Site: brandenburg
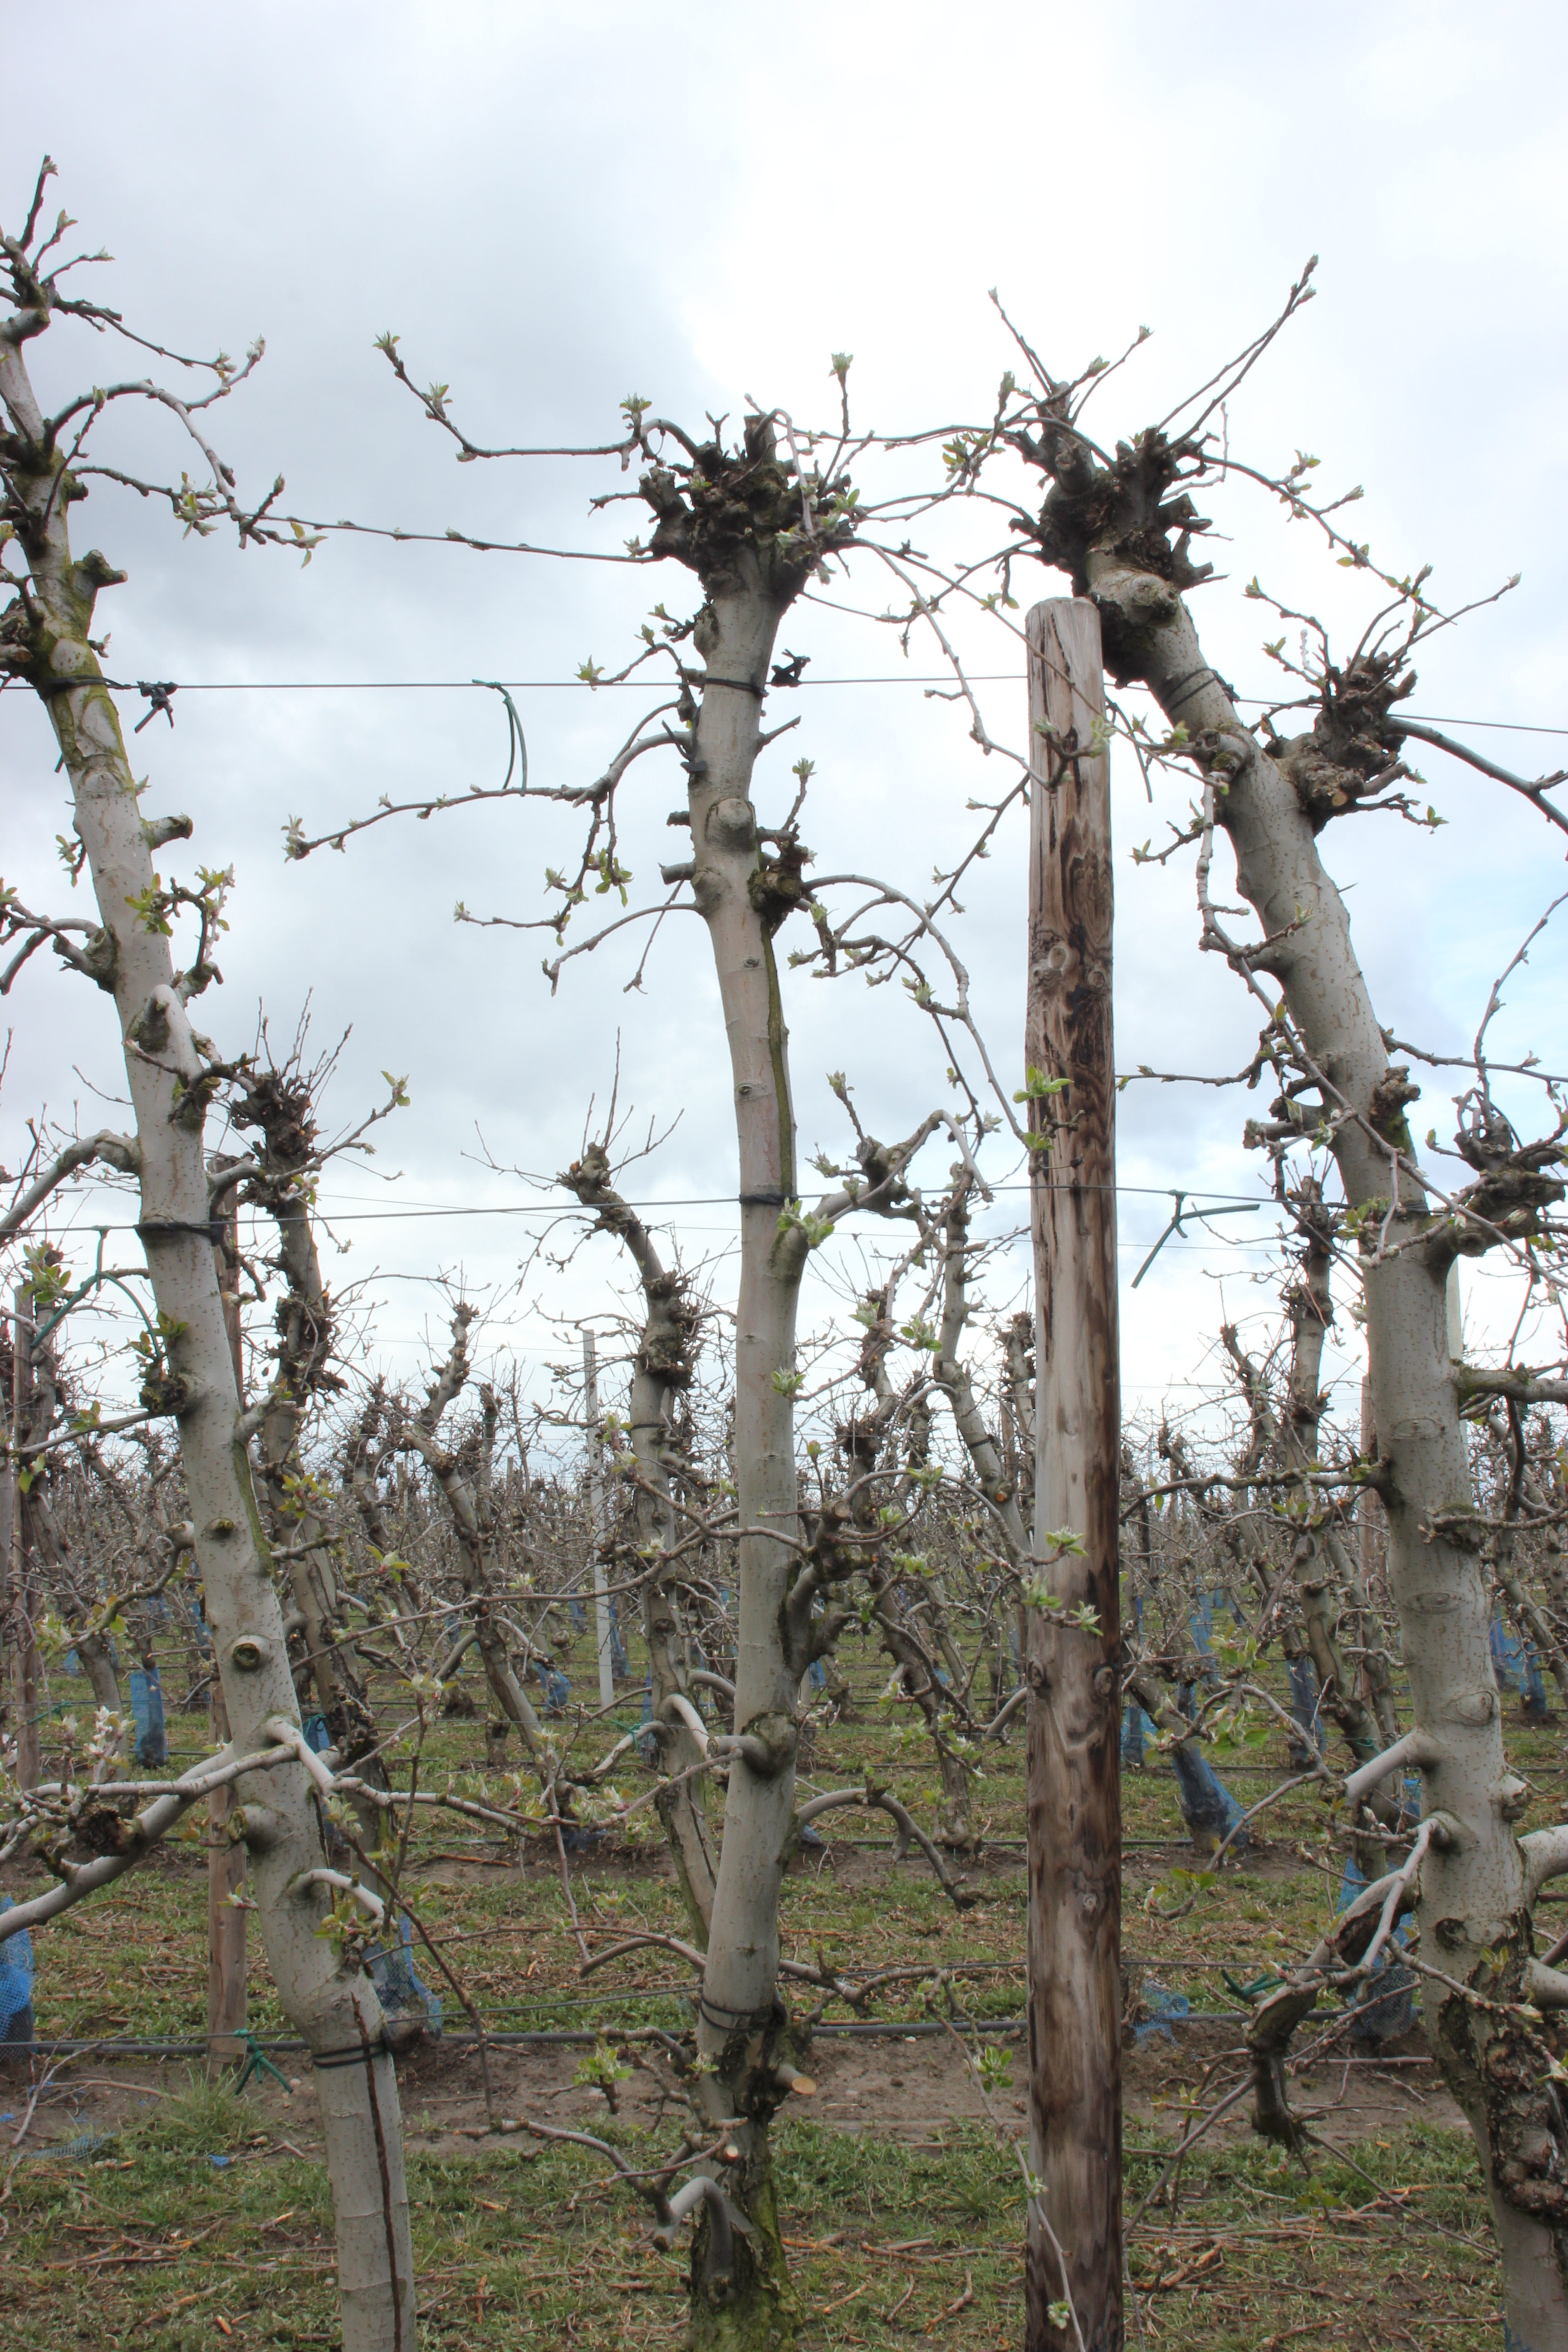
Growth stage (BBCH 55): Inflorescence emergence